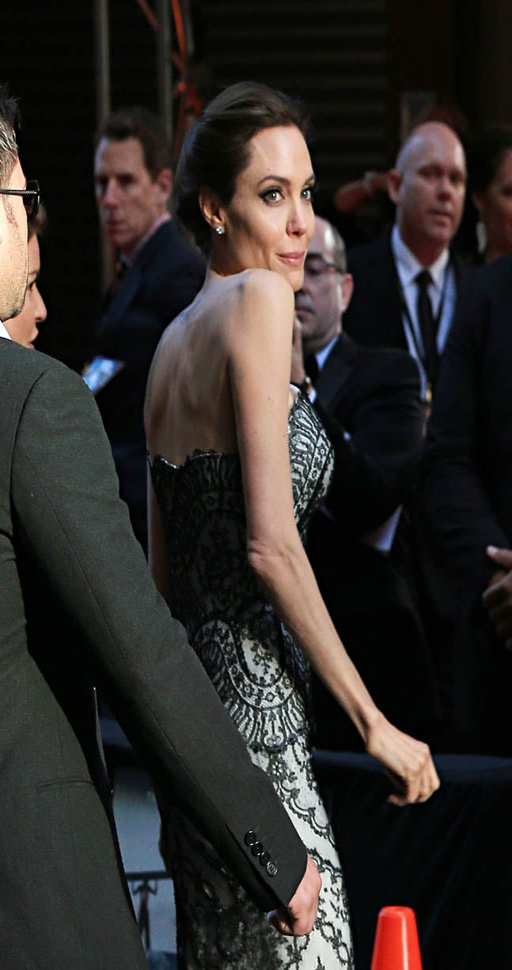
actor at the premiere of biographical film